Scottsdale Reserve

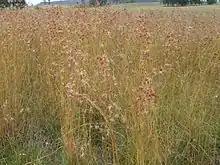
Kangaroo grass

The southern tablelands of the ACT and NSW contained around 480,000 hectares of native grasslands prior to European settlement. There is less than 3% of that original area today unaffected by the changes settlers brought including land clearing, grazing and invasive plants. Other impacts that graziers have had on natural grasslands include changes to soil chemistry resulting from the use of fertilisers, habitat fragmentation and changes in microbial processes.